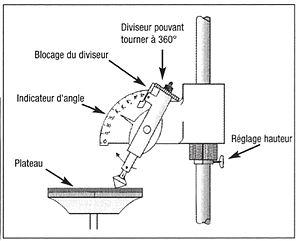
Les éléments d'une facetteuse pour amateur ou professionnels
Un lapidaire est le nom d'une technique et d'un métier ou loisir qui consiste à façonner et à tailler des pierres, précieuses ou fines appelées aussi sémi-précieuses, de façon à les rendre dignes d'orner des bijoux ou des objets d'art. Le terme peut également désigner un traité du Moyen Âge sur les pierres précieuses. Le lapidaire ne s'applique pas à la taille du diamant, qui est elle réservée au diamantaire, car cette taille est spécifique de par la dureté du diamant.